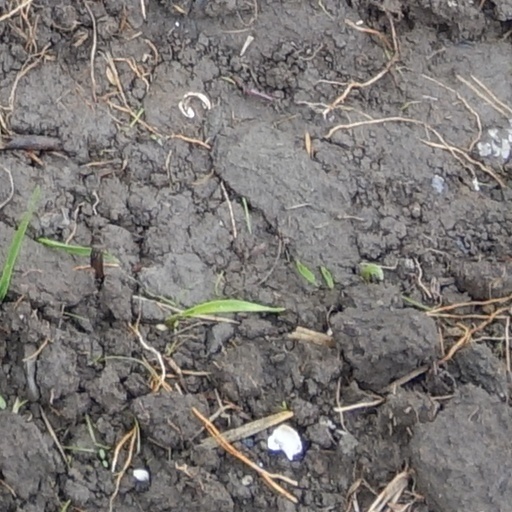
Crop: wheat